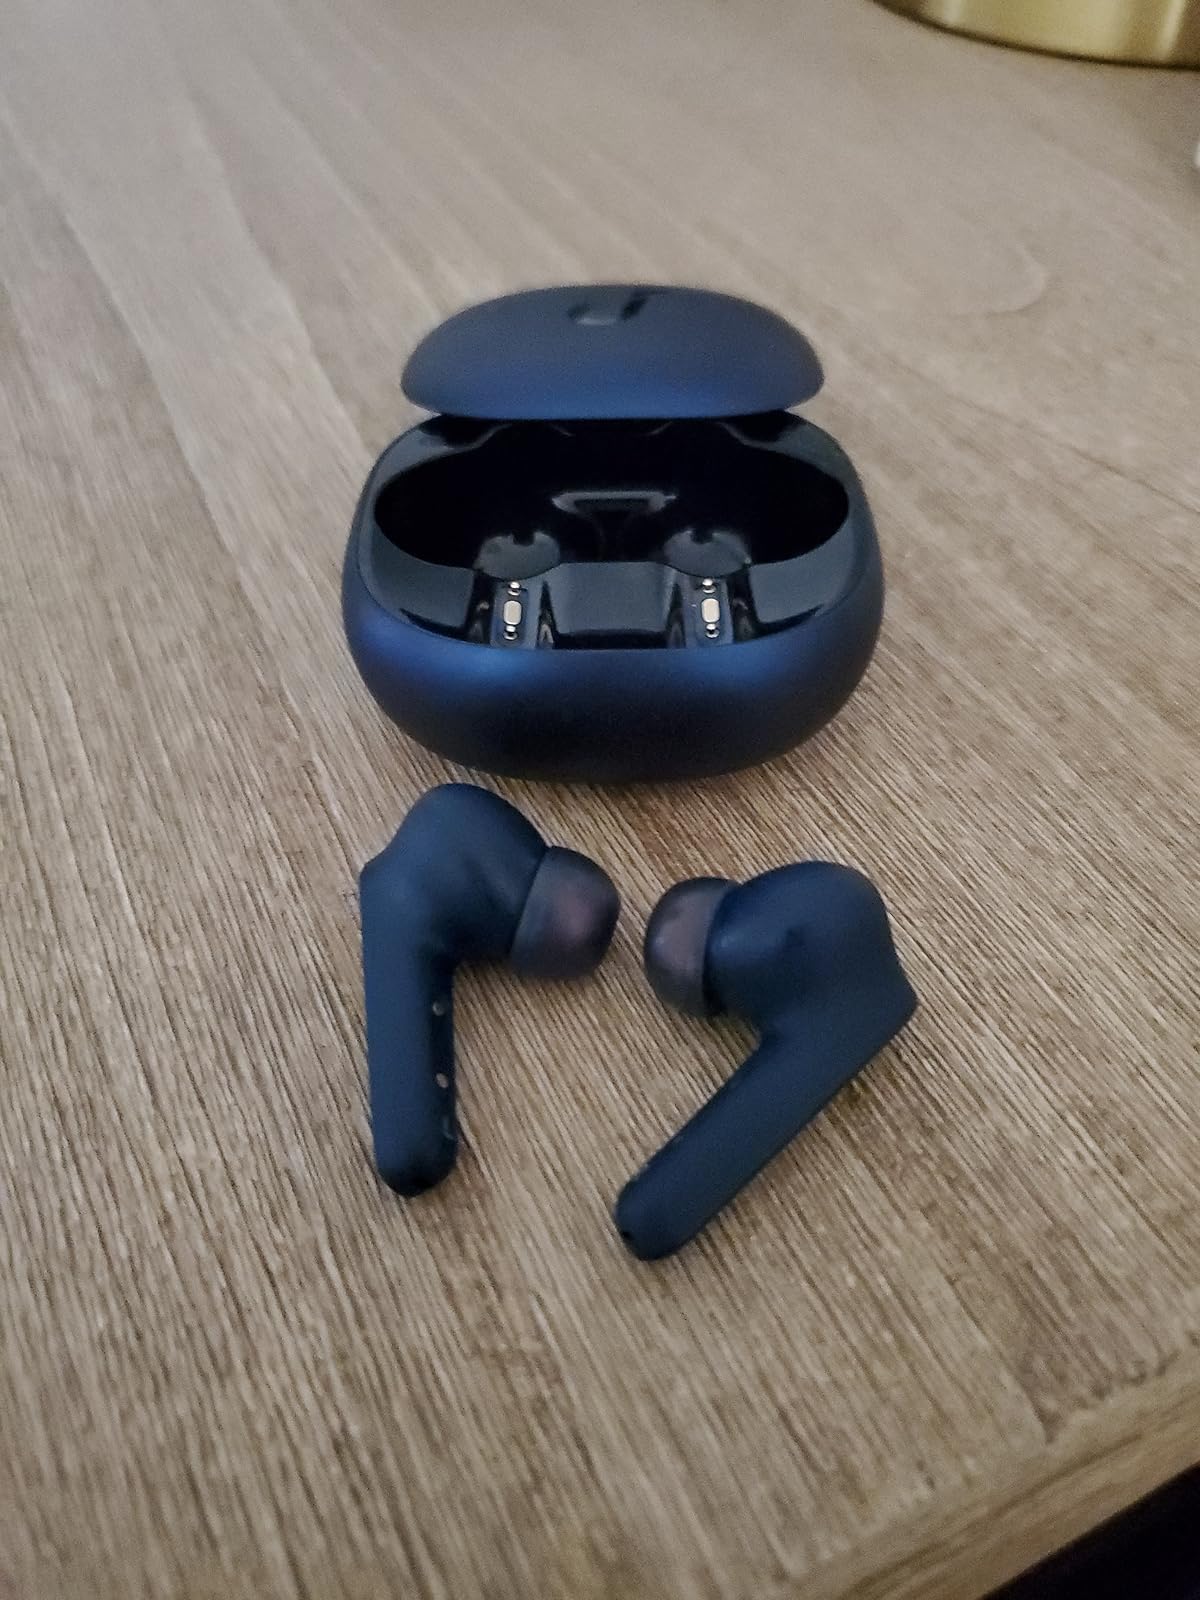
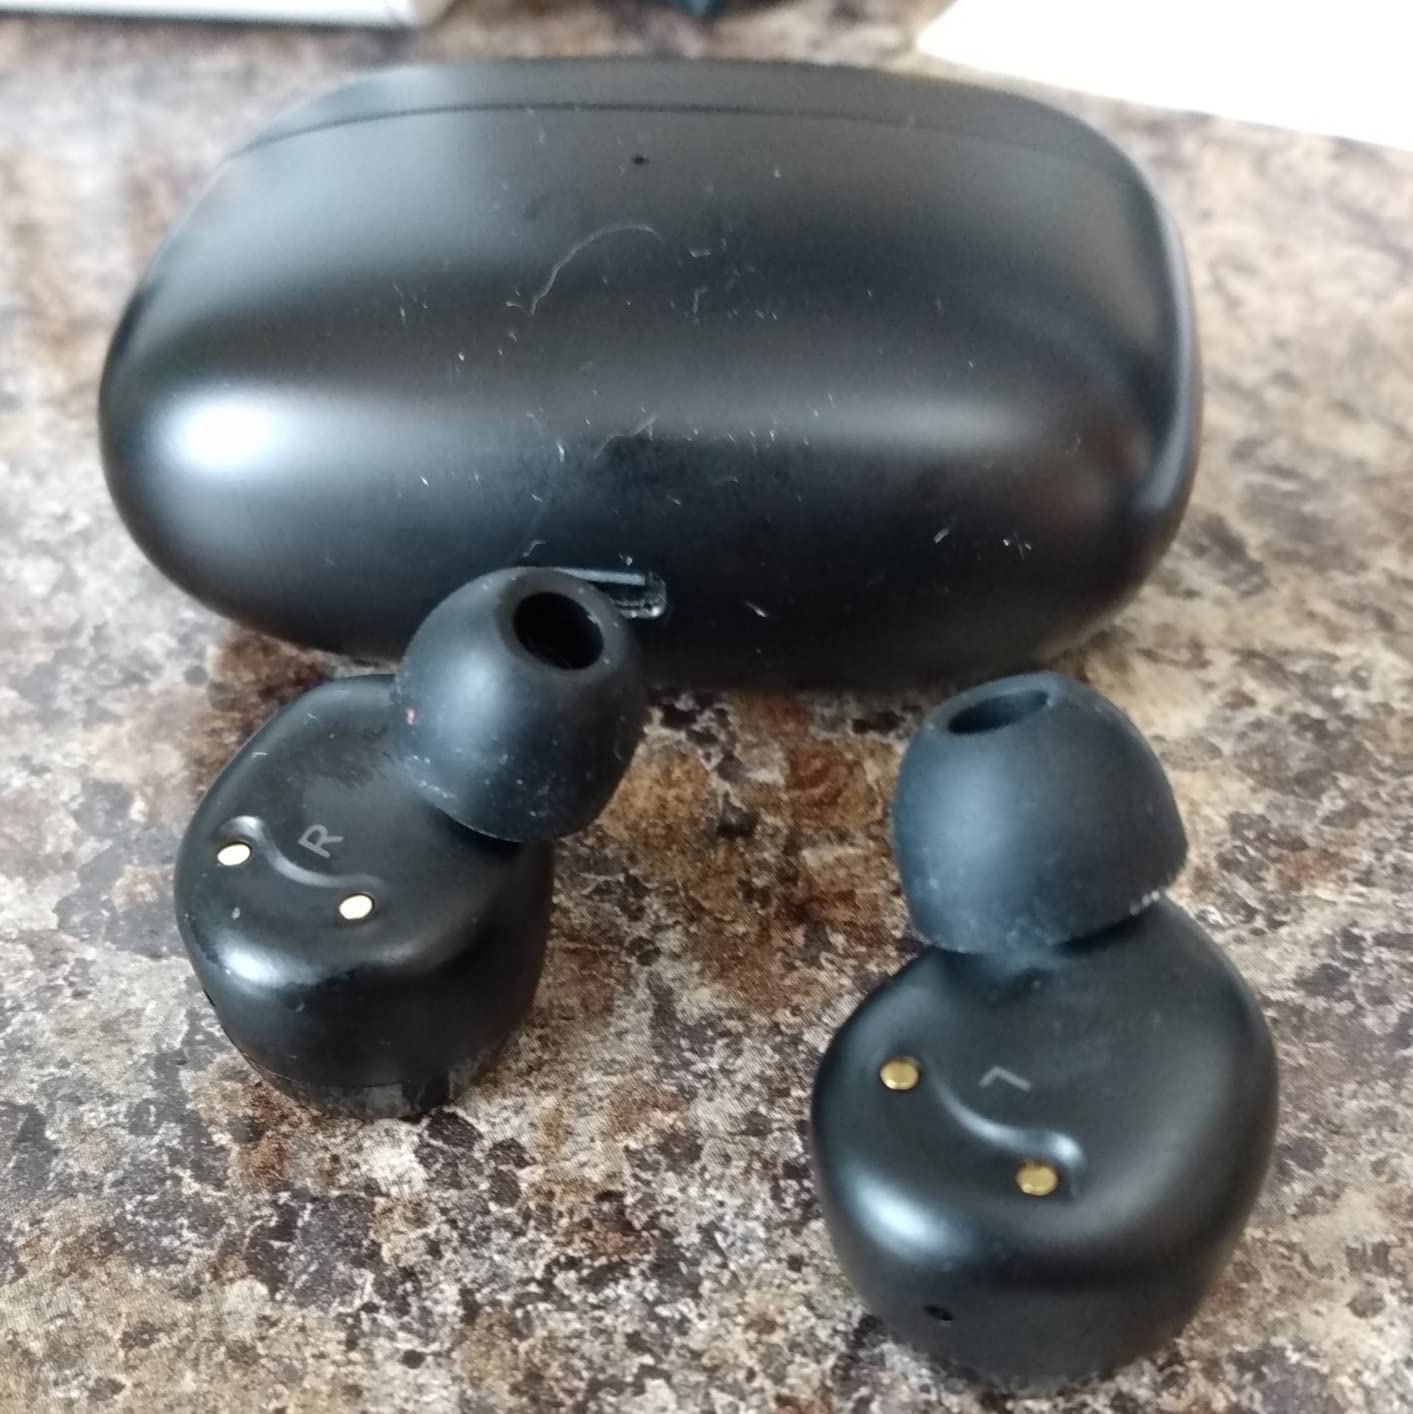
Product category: earbuds
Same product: no